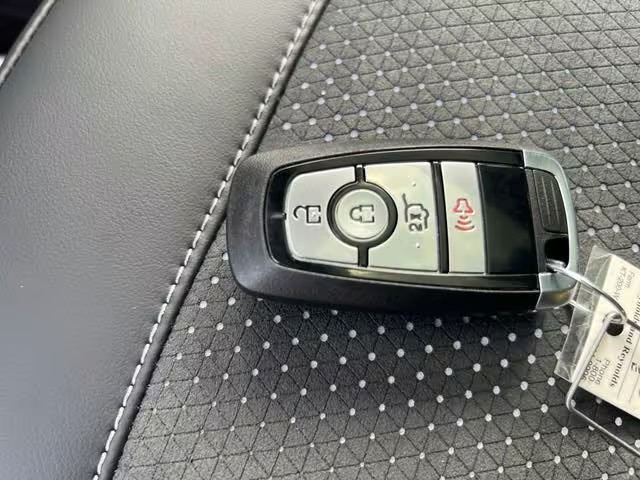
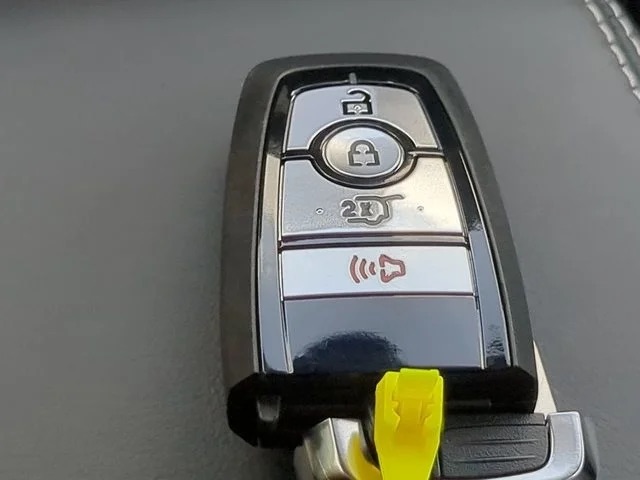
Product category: misc
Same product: yes